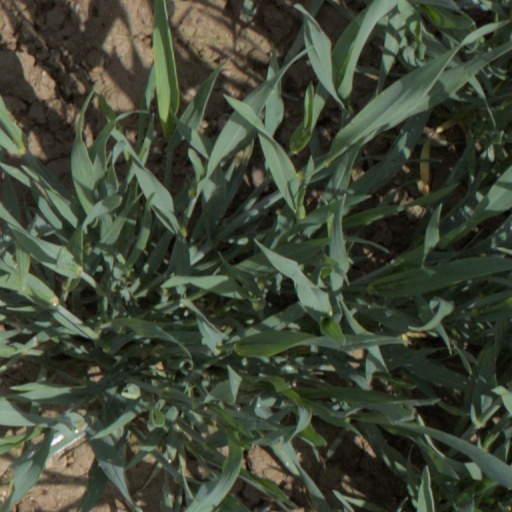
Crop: wheat